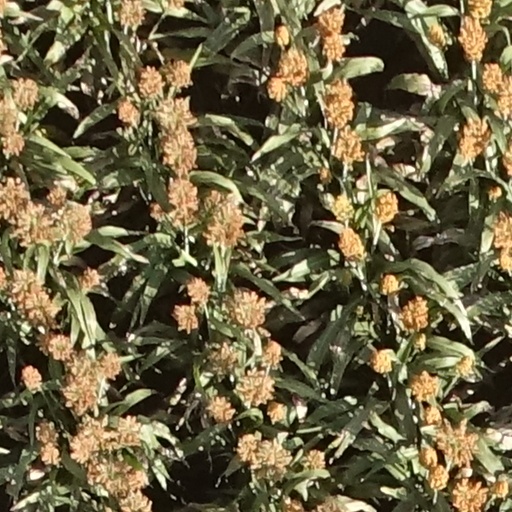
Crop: sorghum